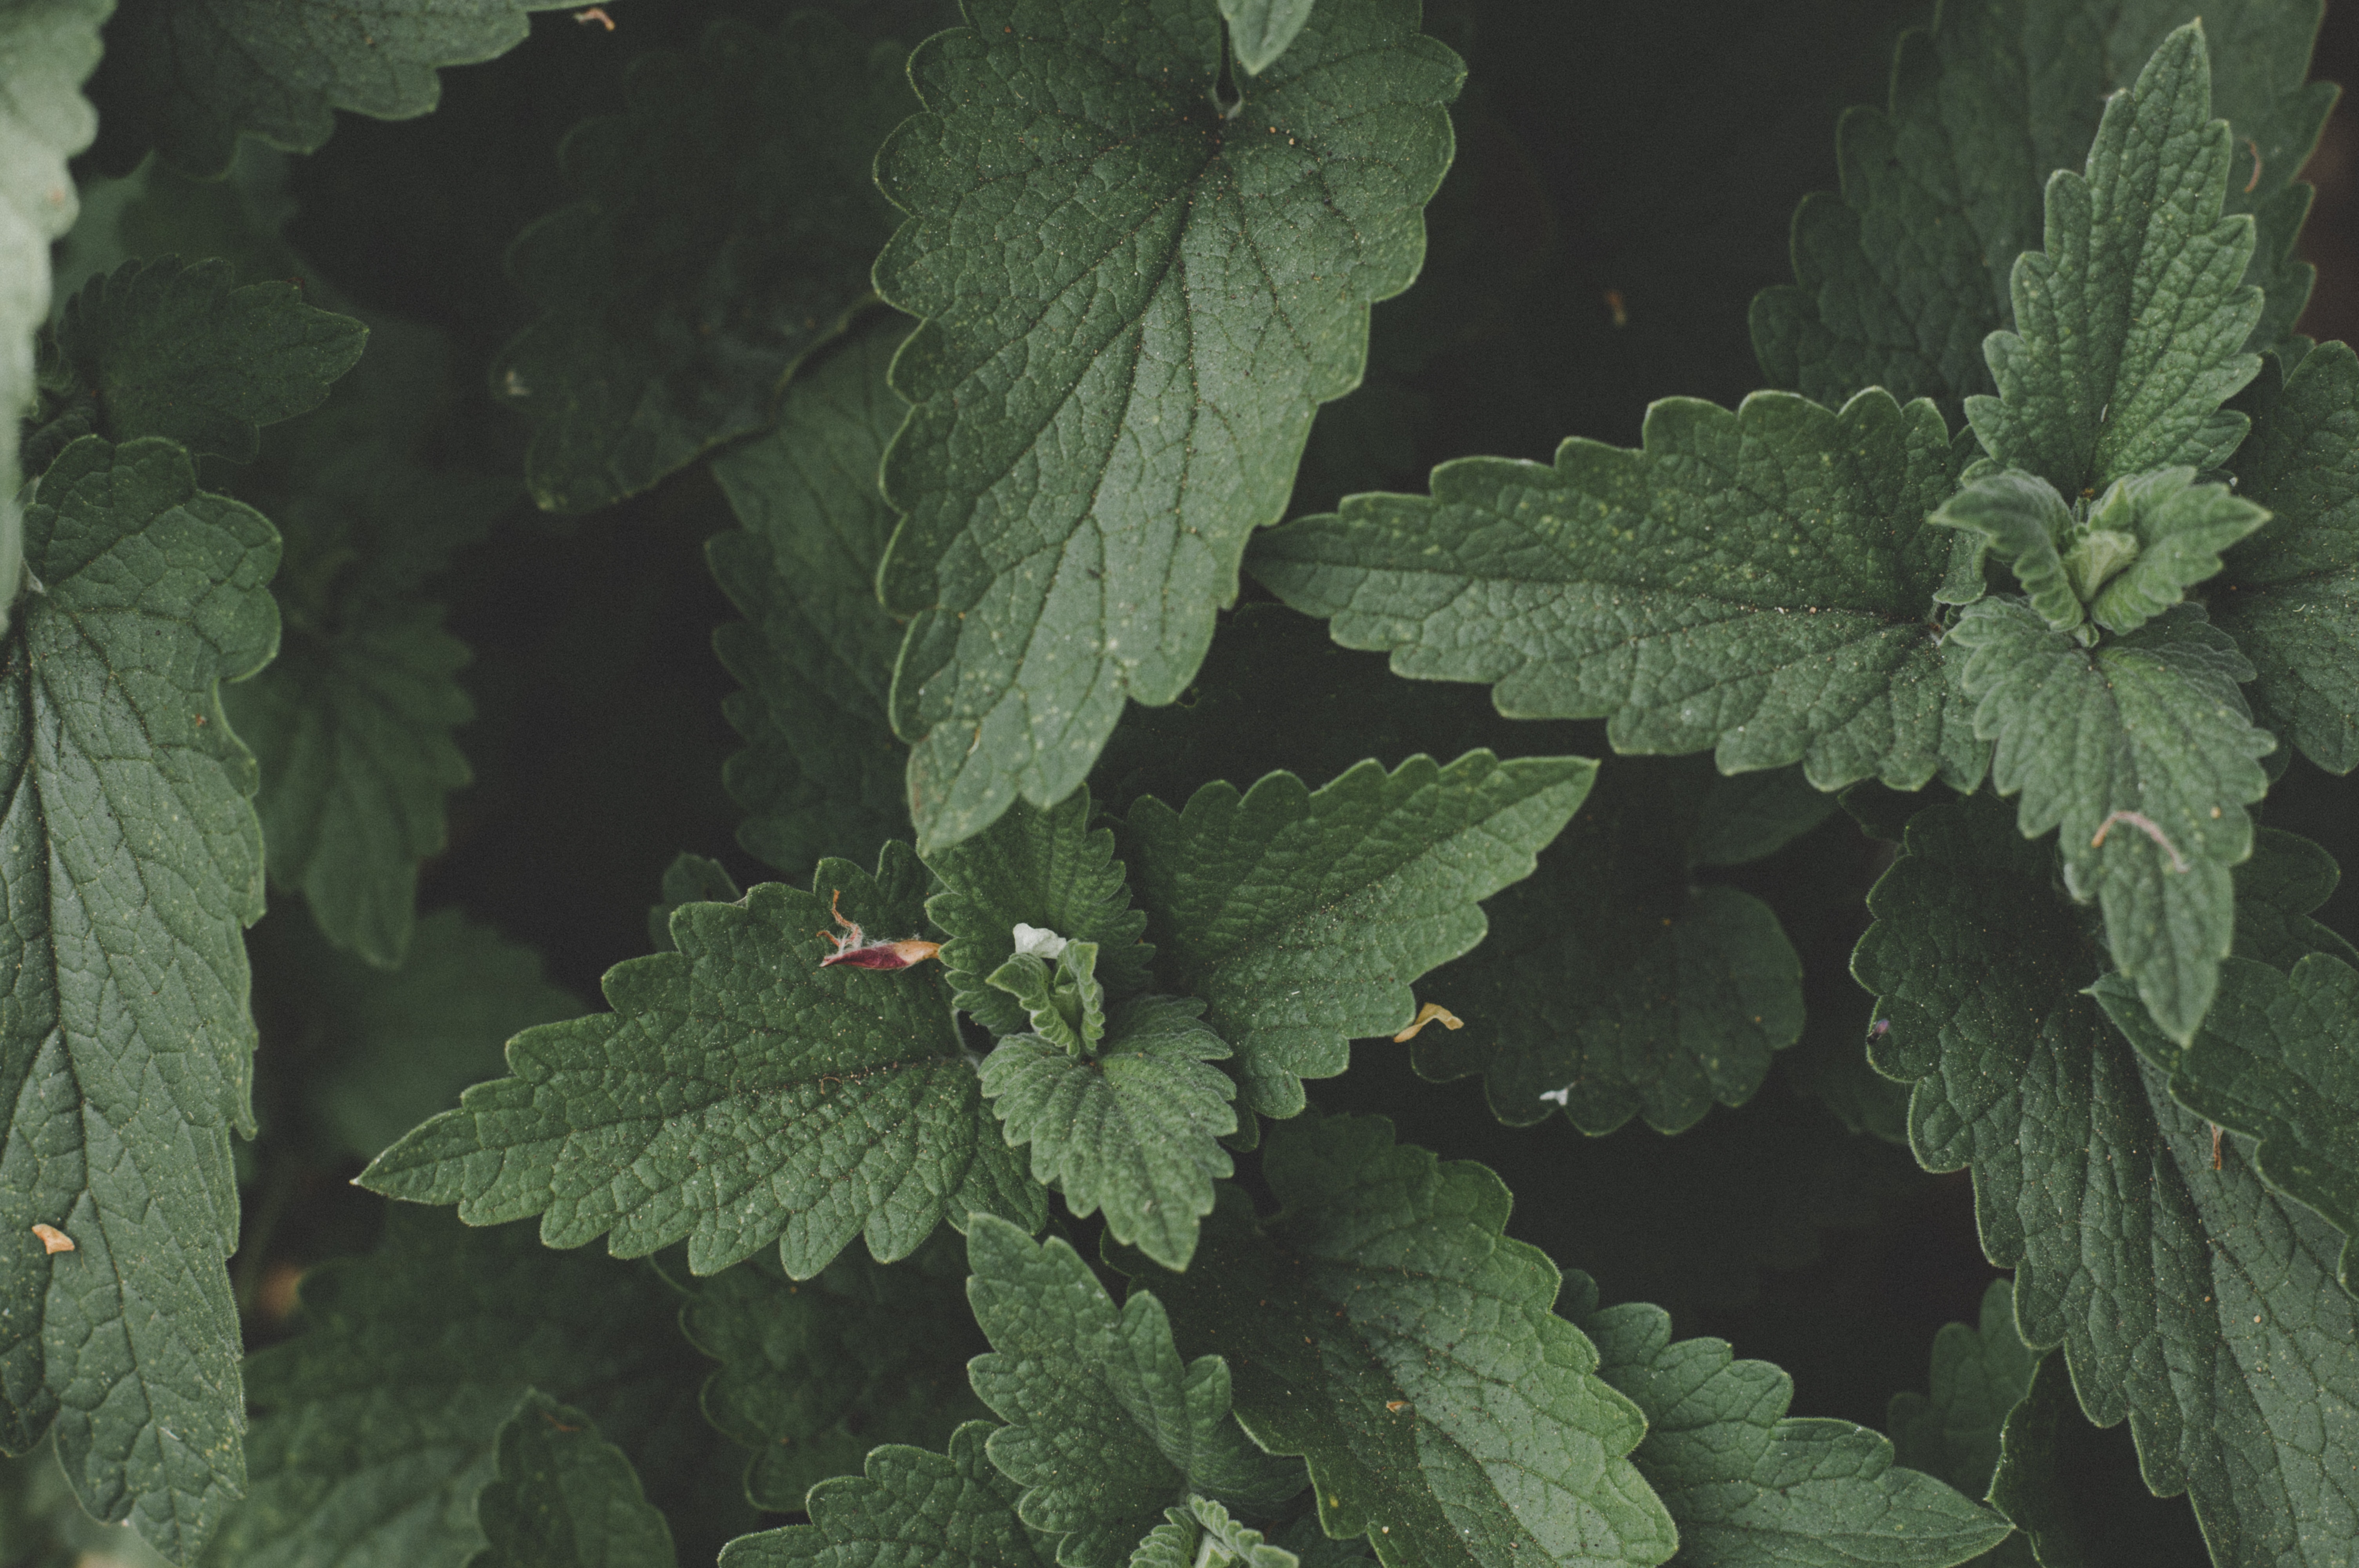
leaf, flower, plant, herb, flowering plant, urtica, nettle family, spearmint, perilla frutescens, subshrub, lemon balm, mint, peppermint, perennial plant, hemp family